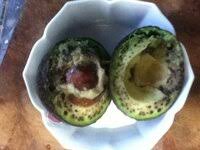
Label: trash